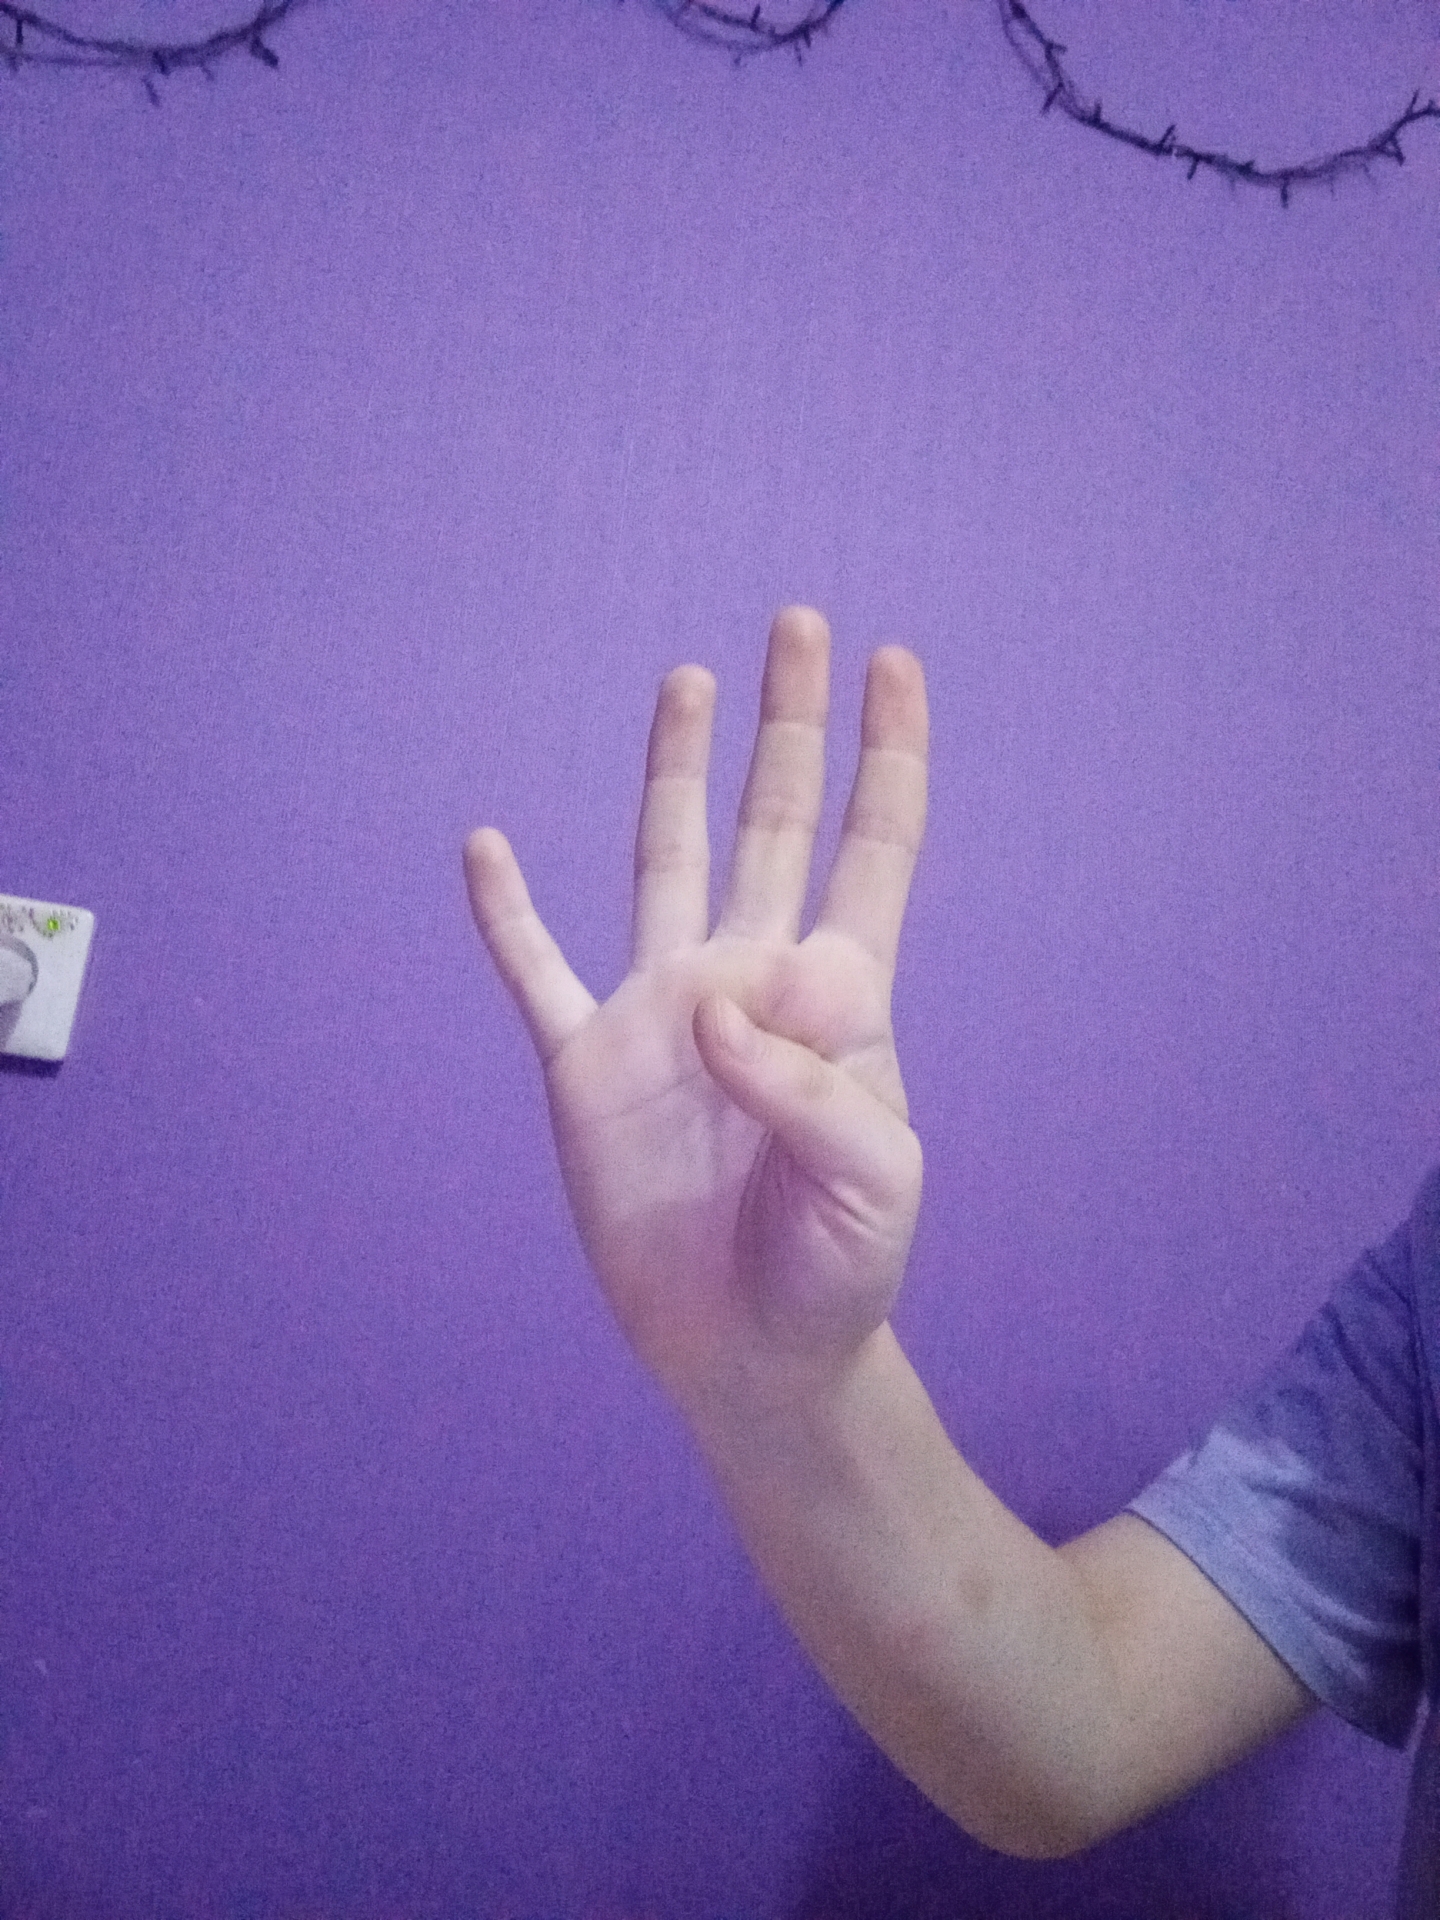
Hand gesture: four